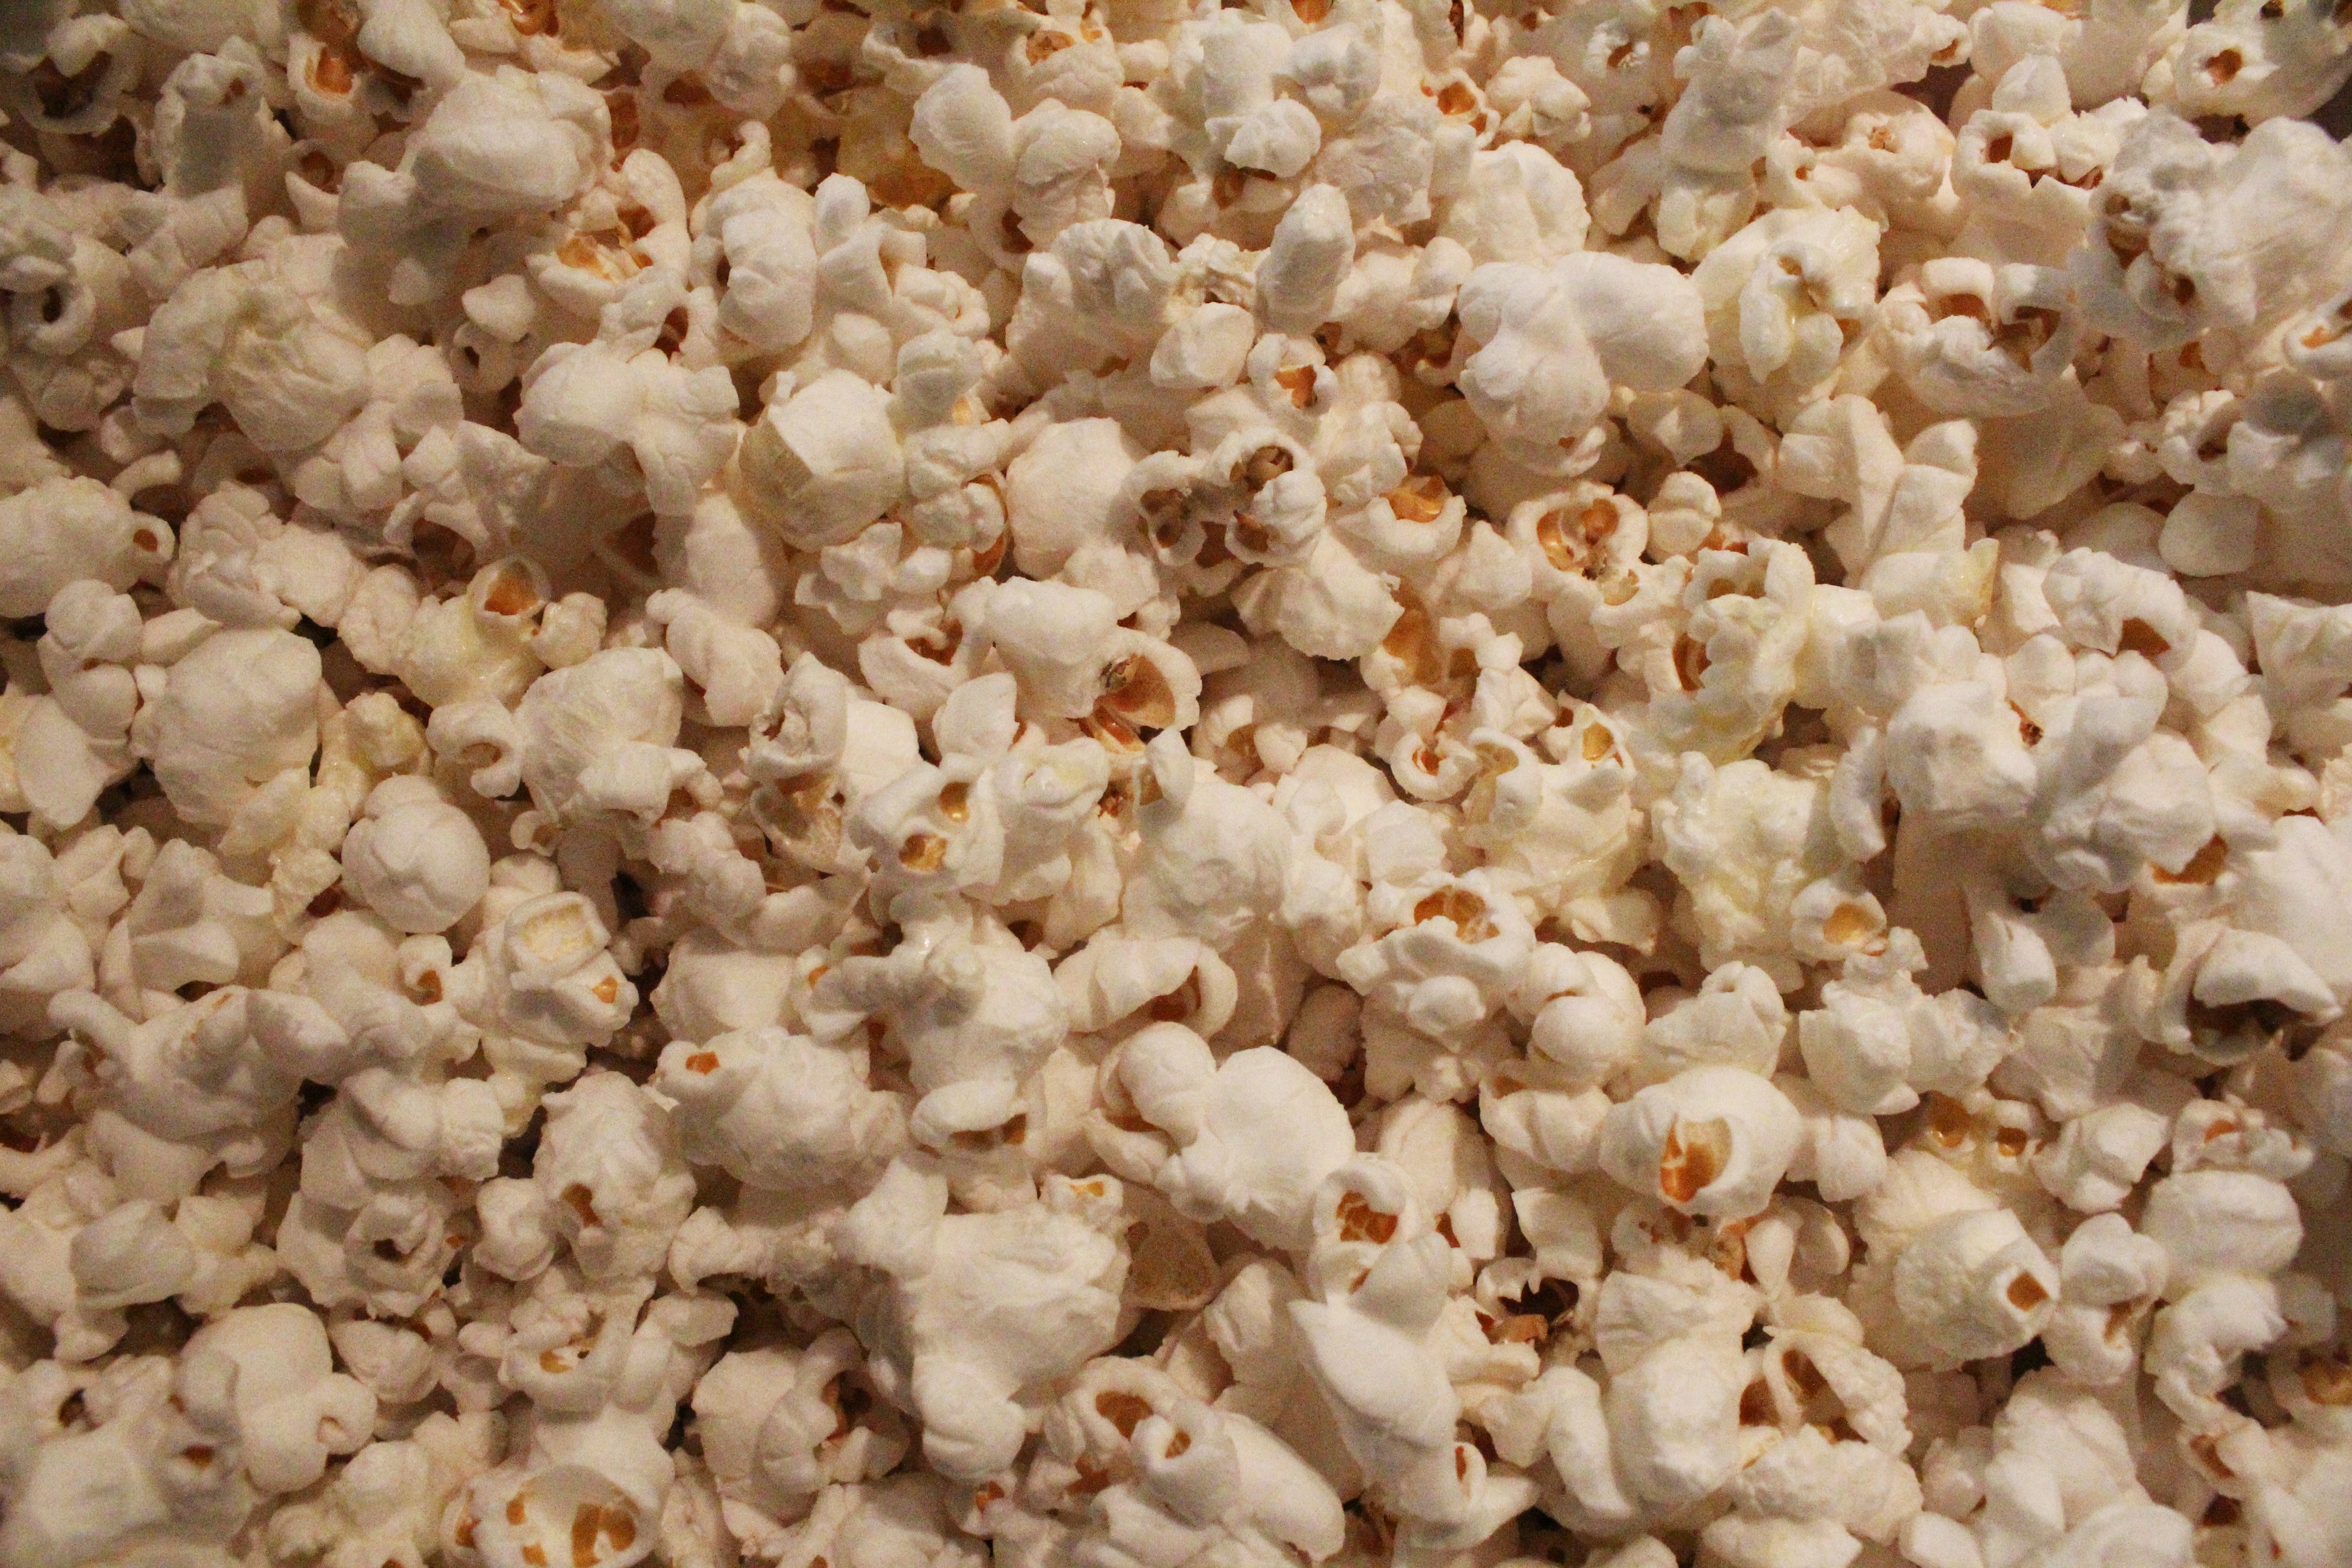
restaurant, meal, food, corn, junk, snack, eat, lunch, popcorn, pop, hot, snack food, kettle corn